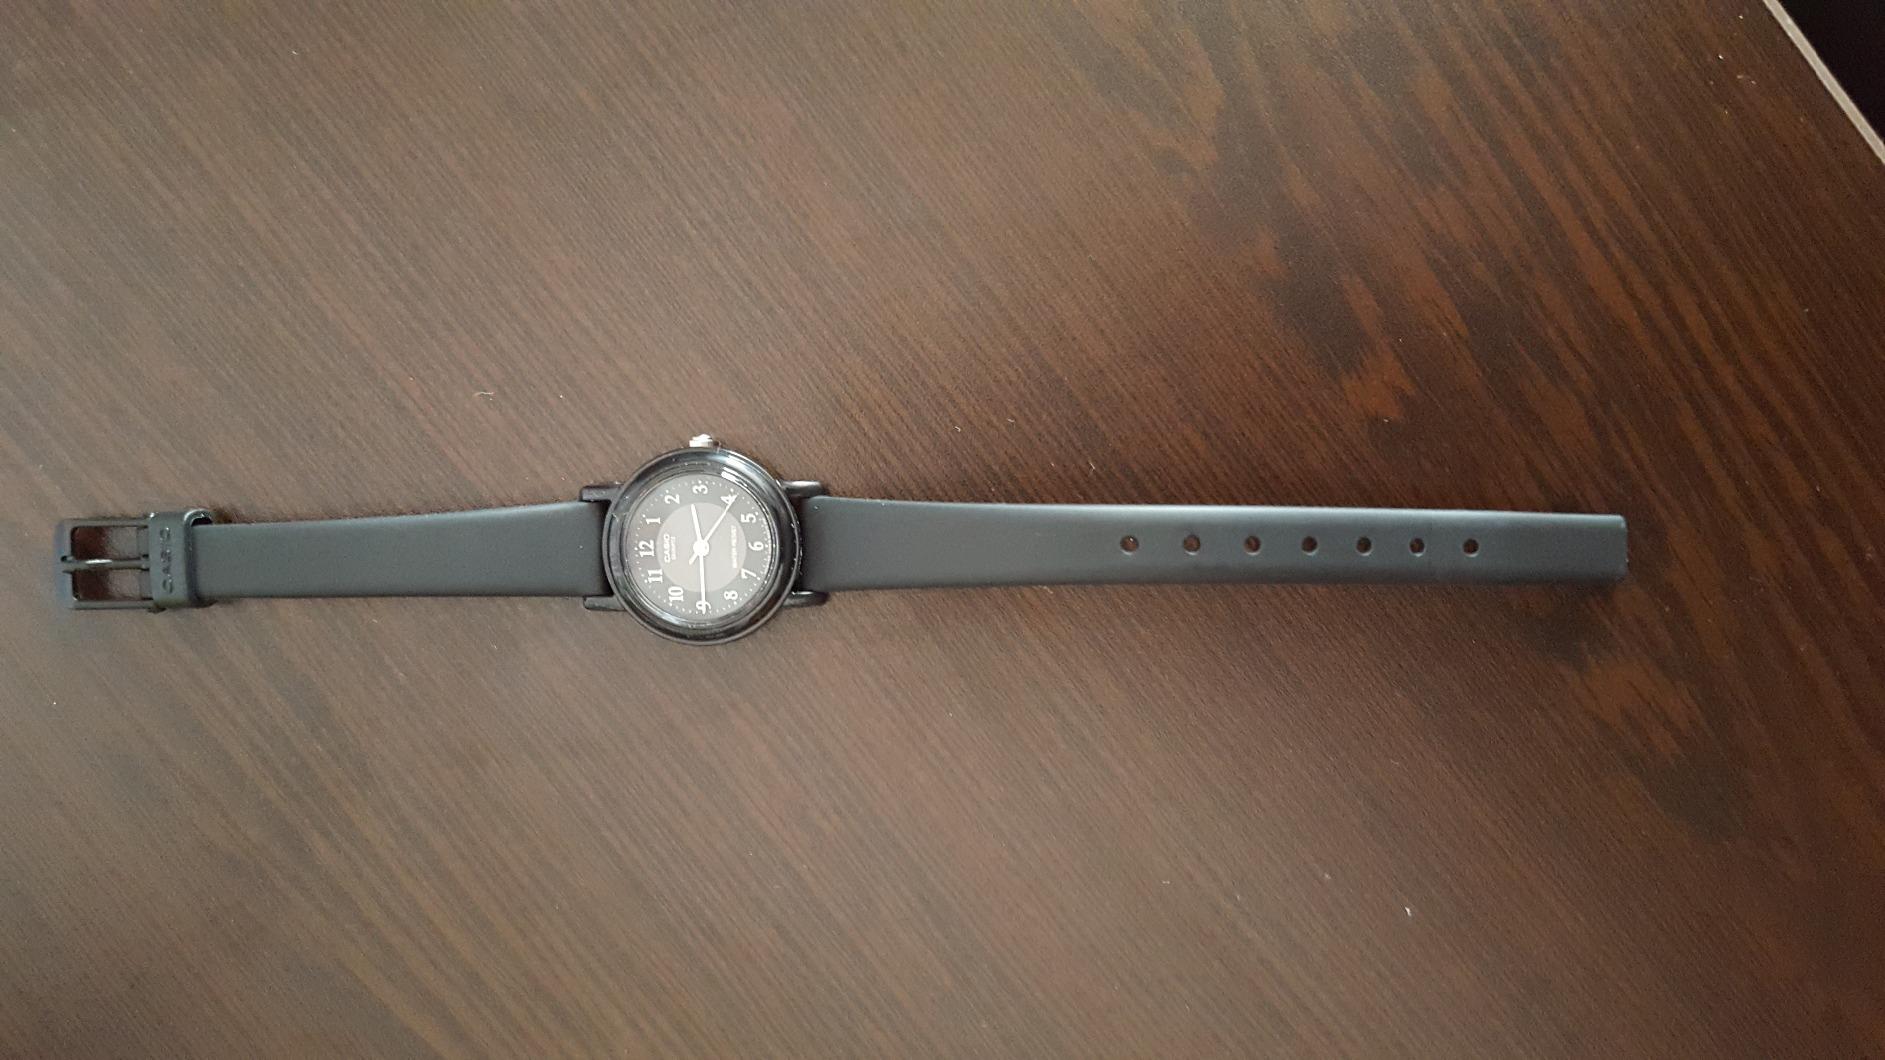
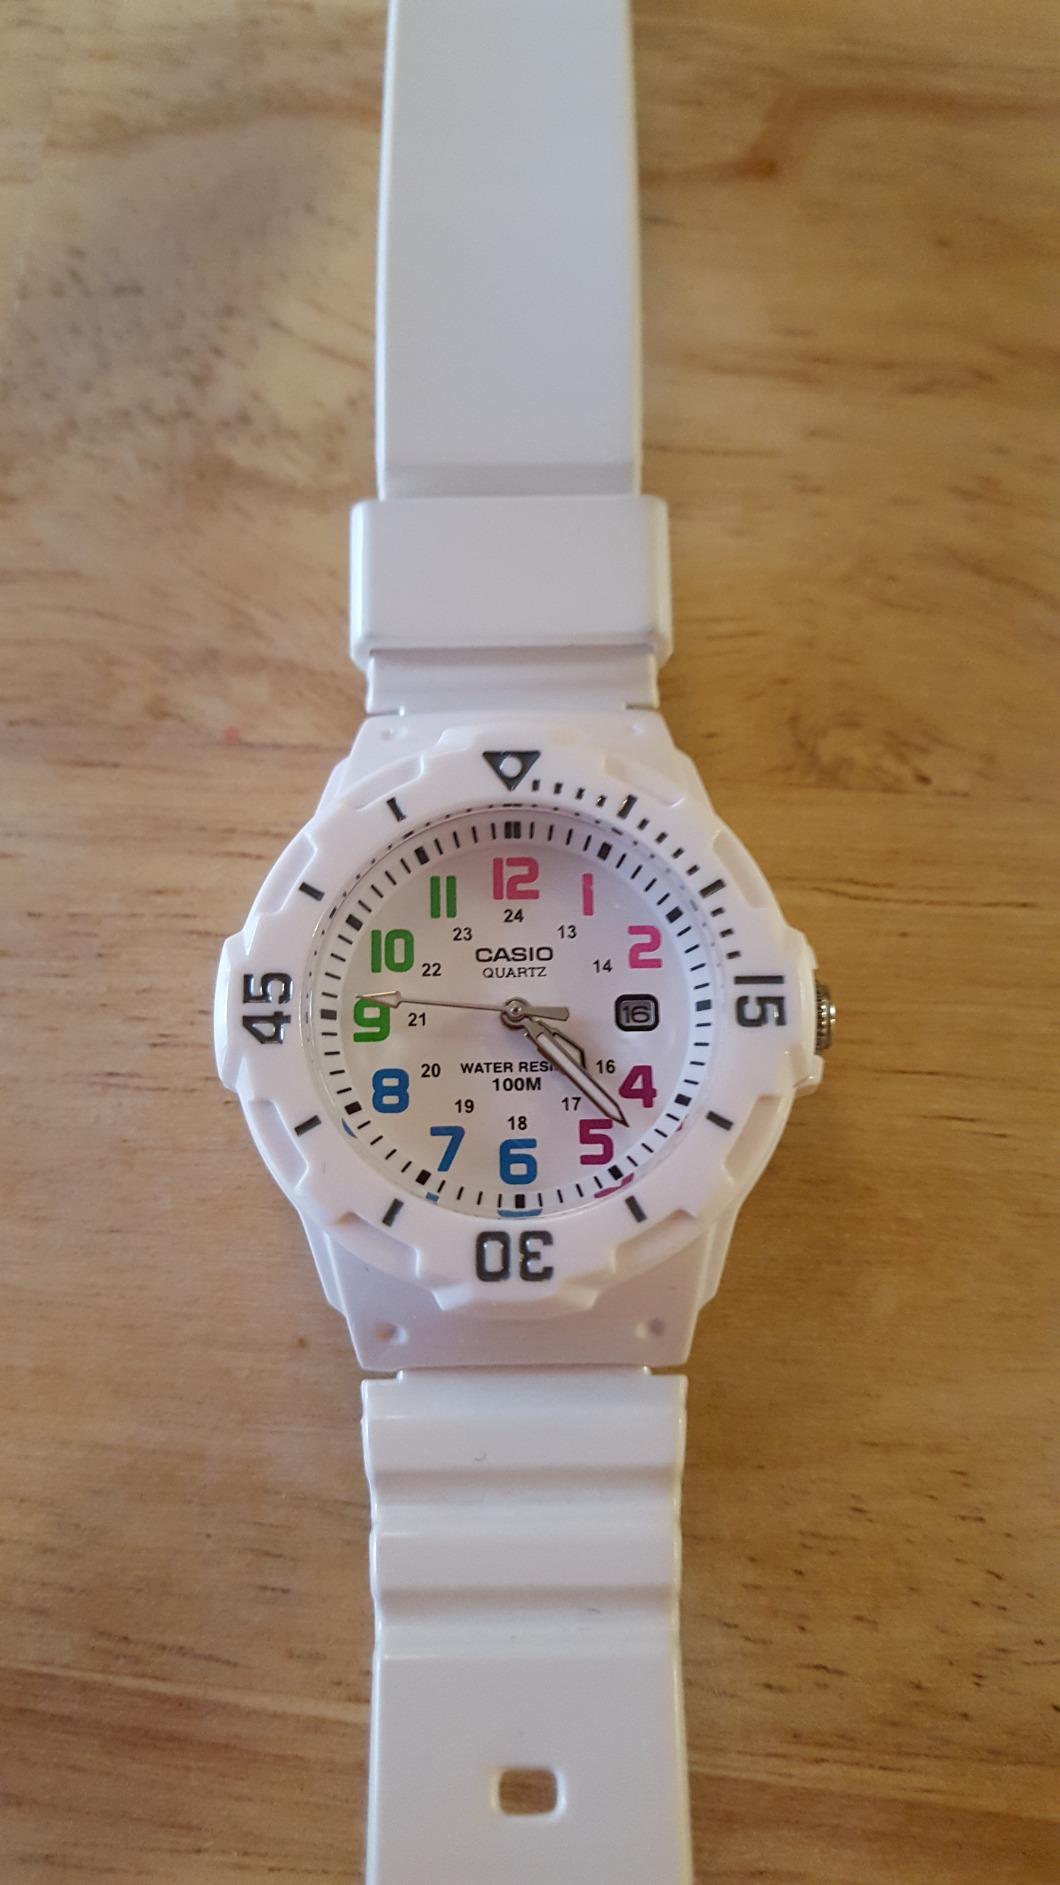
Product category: accessories_watch
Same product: no